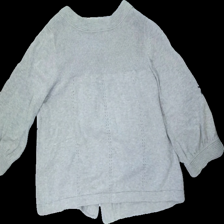
View: back
Type: Cardigan
Category: Ladies
Brand: H&M
Colors: Grey
Material: 100% wool
Cut: Regular
Size: M
Season: All
Stains: Major
Damage: fläckar
Damage location: middle center
Damage 2: fläck på  arm
Damage 2 location: middle right
Price range: <50
Recommended usage: Export
Description: grå kofta med fläckar fram och på armen